Harold Baker (politician)

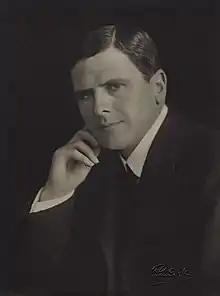
Baker in the 1920s

Harold Trevor Baker (22 January 1877 – 12 July 1960) was a British scholar, barrister, and Liberal politician.